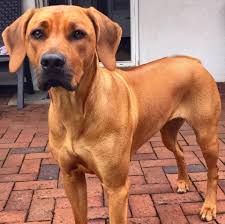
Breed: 230-n000080-Rhodesian_ridgeback